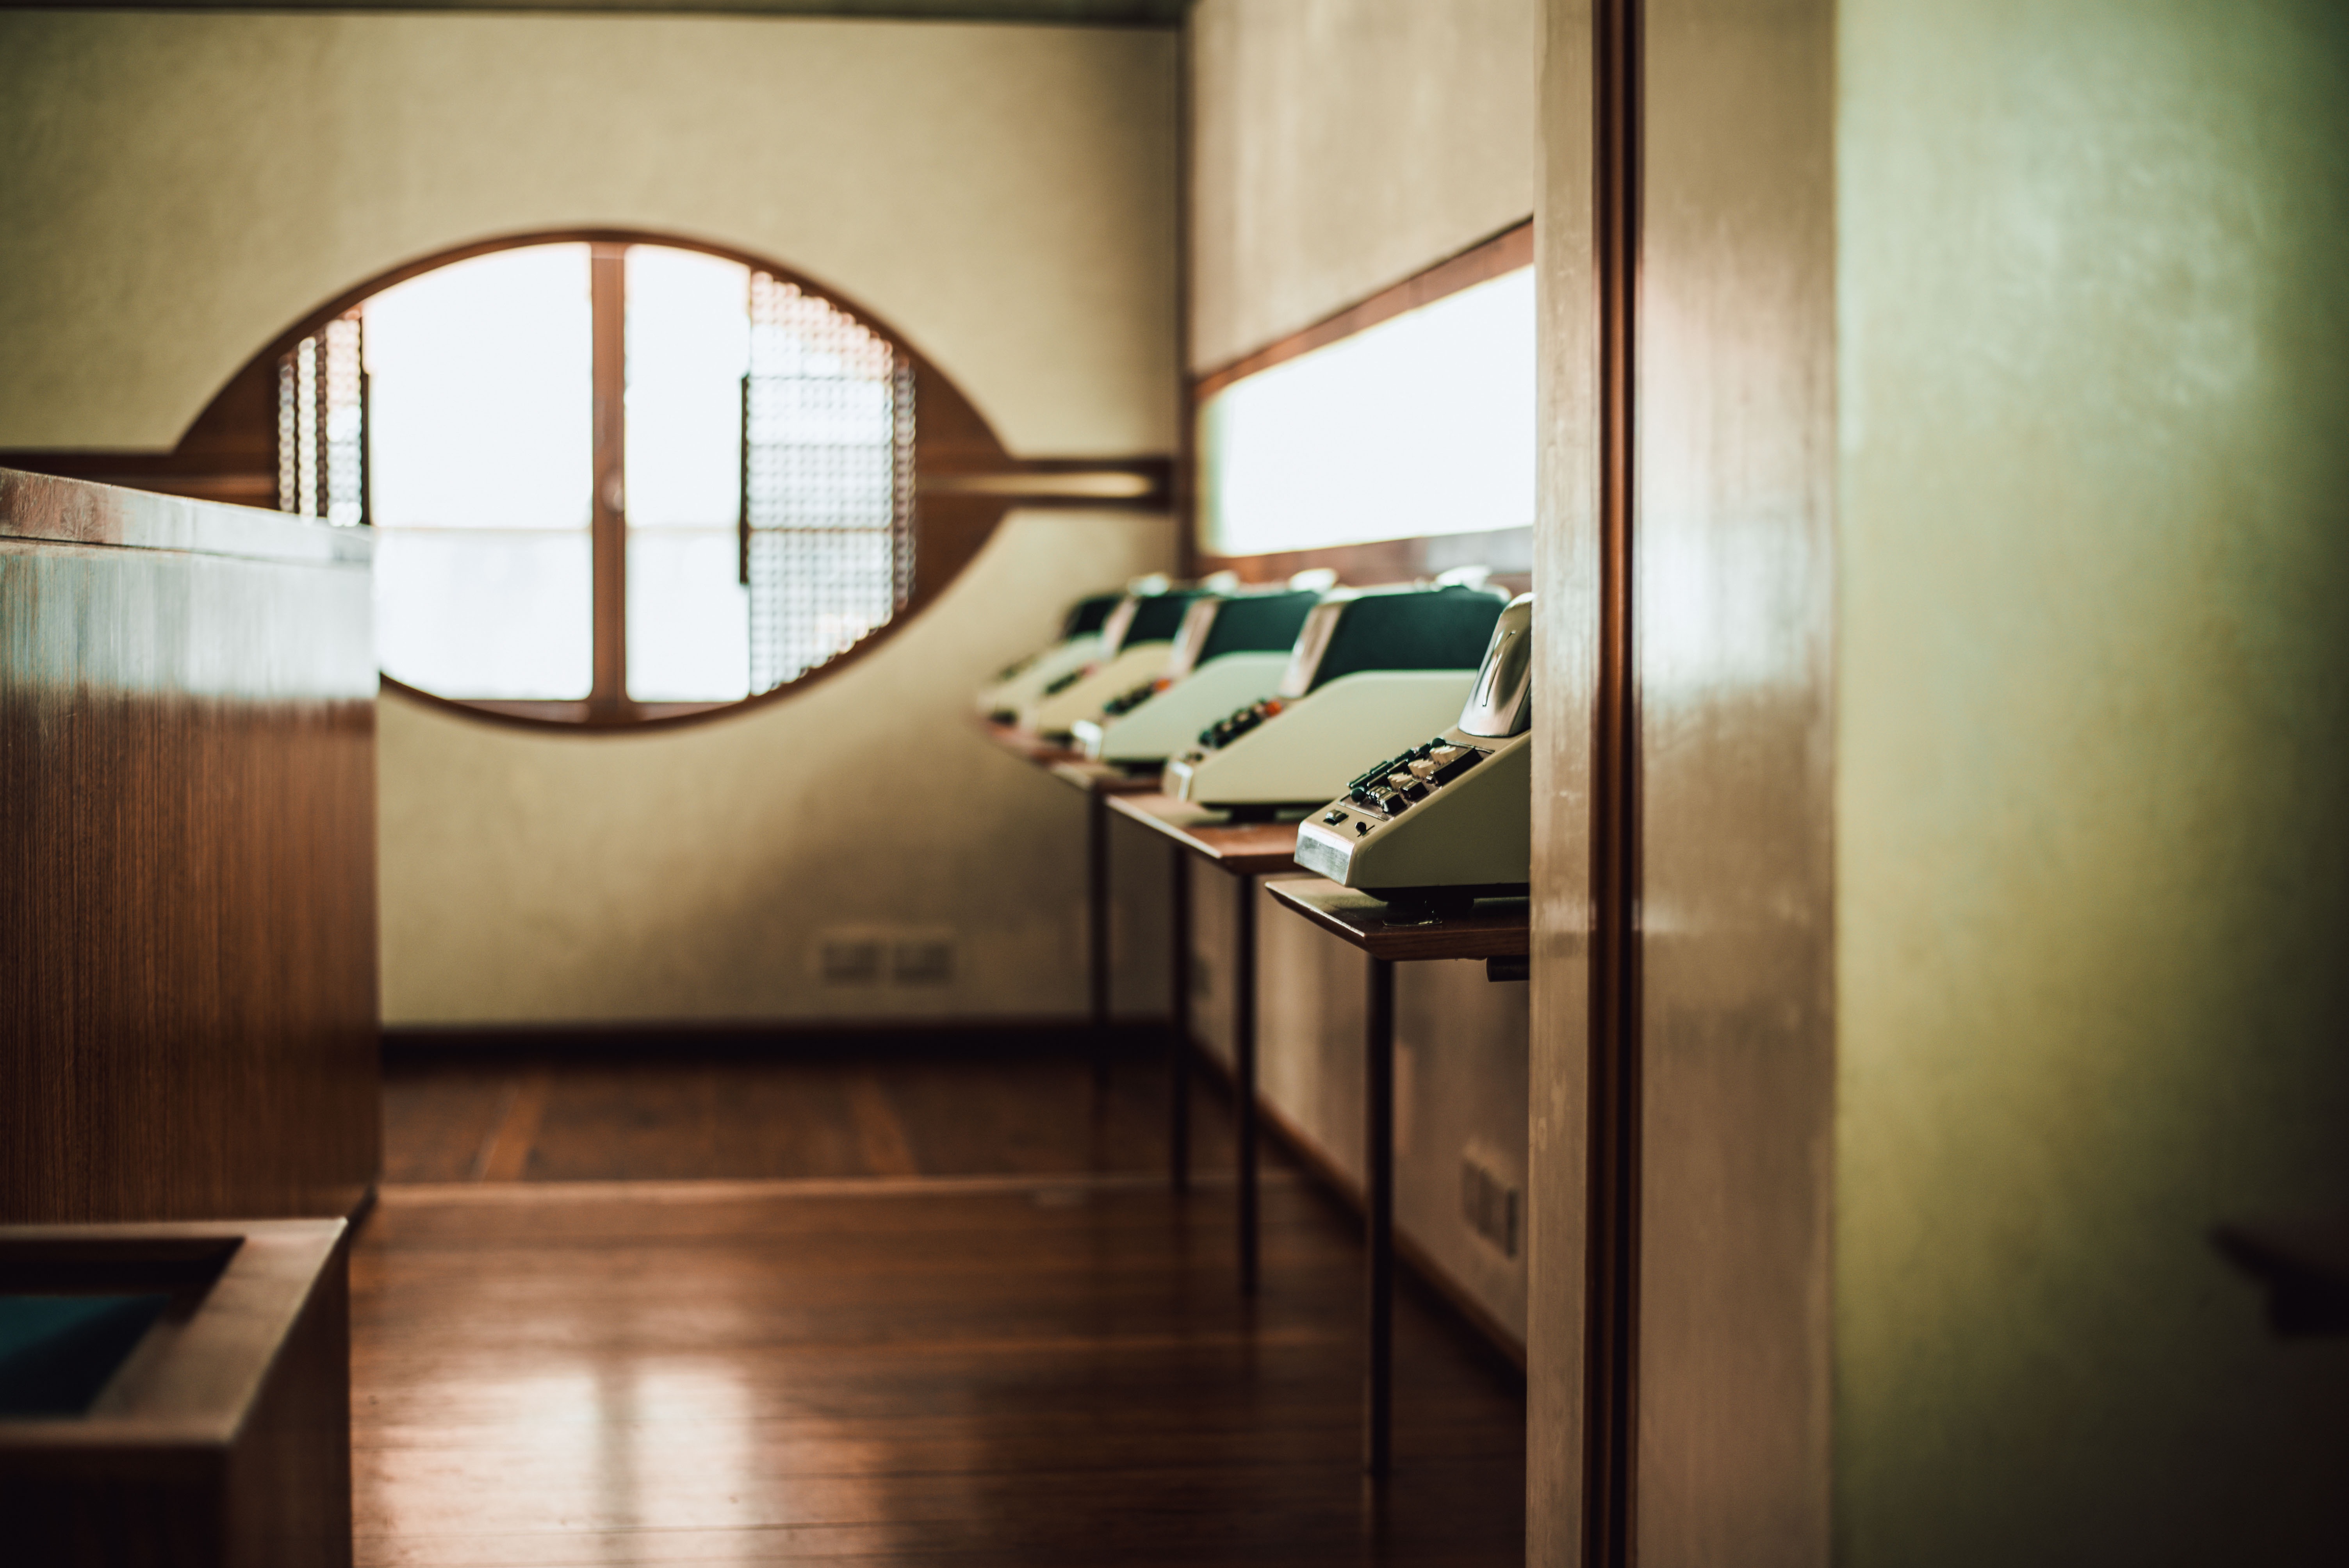
wood, house, floor, interior, window, home, typewriter, property, room, apartment, interior design, inside, design, window covering